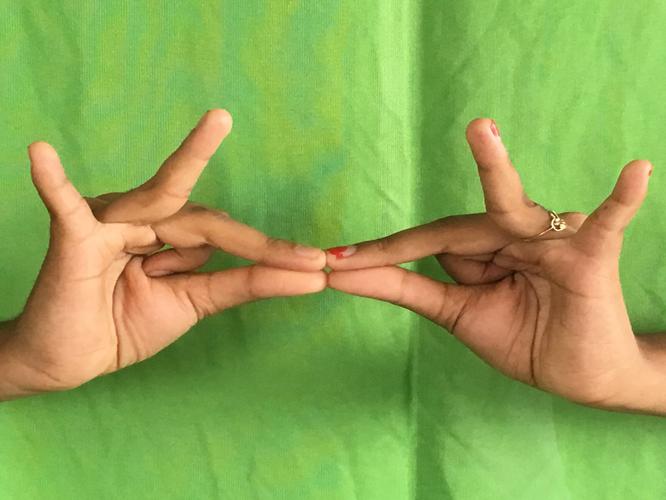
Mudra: Sakata
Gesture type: double_hand